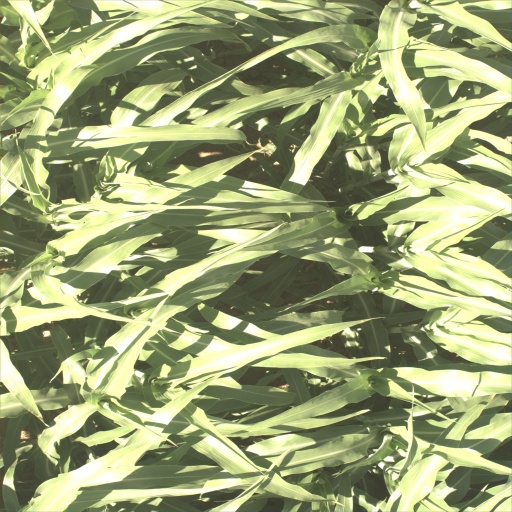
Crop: sorghum